Coptic identity

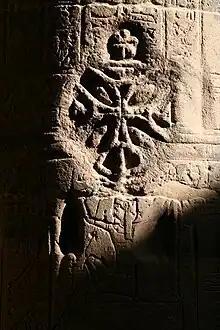

The Egyptian population continued to use their native language. Egyptian hieroglyphs were employed primarily in formal religious contexts, while Demotic Egyptian was widely used for everyday legal, administrative, and literary purposes. Greek became the primary administrative and legal language. Egyptian Greek, the form of Greek spoken in Egypt, incorporated many loanwords from Egyptian and reflected extensive bilingualism.